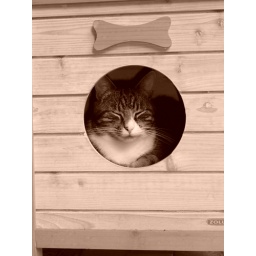
A cat in a dog's house